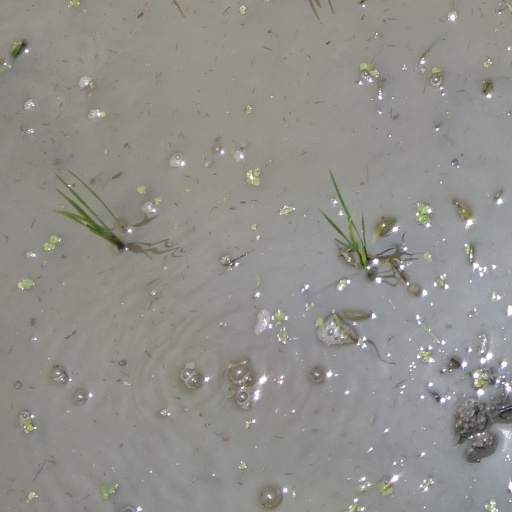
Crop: rice